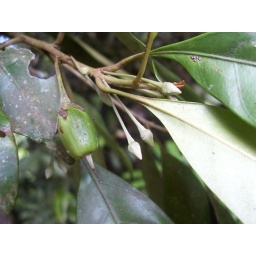
Malanda Falls, Atherton Tableland, near Cairns, Far North Queensland, Australia. Unripe fruit and flower buds.